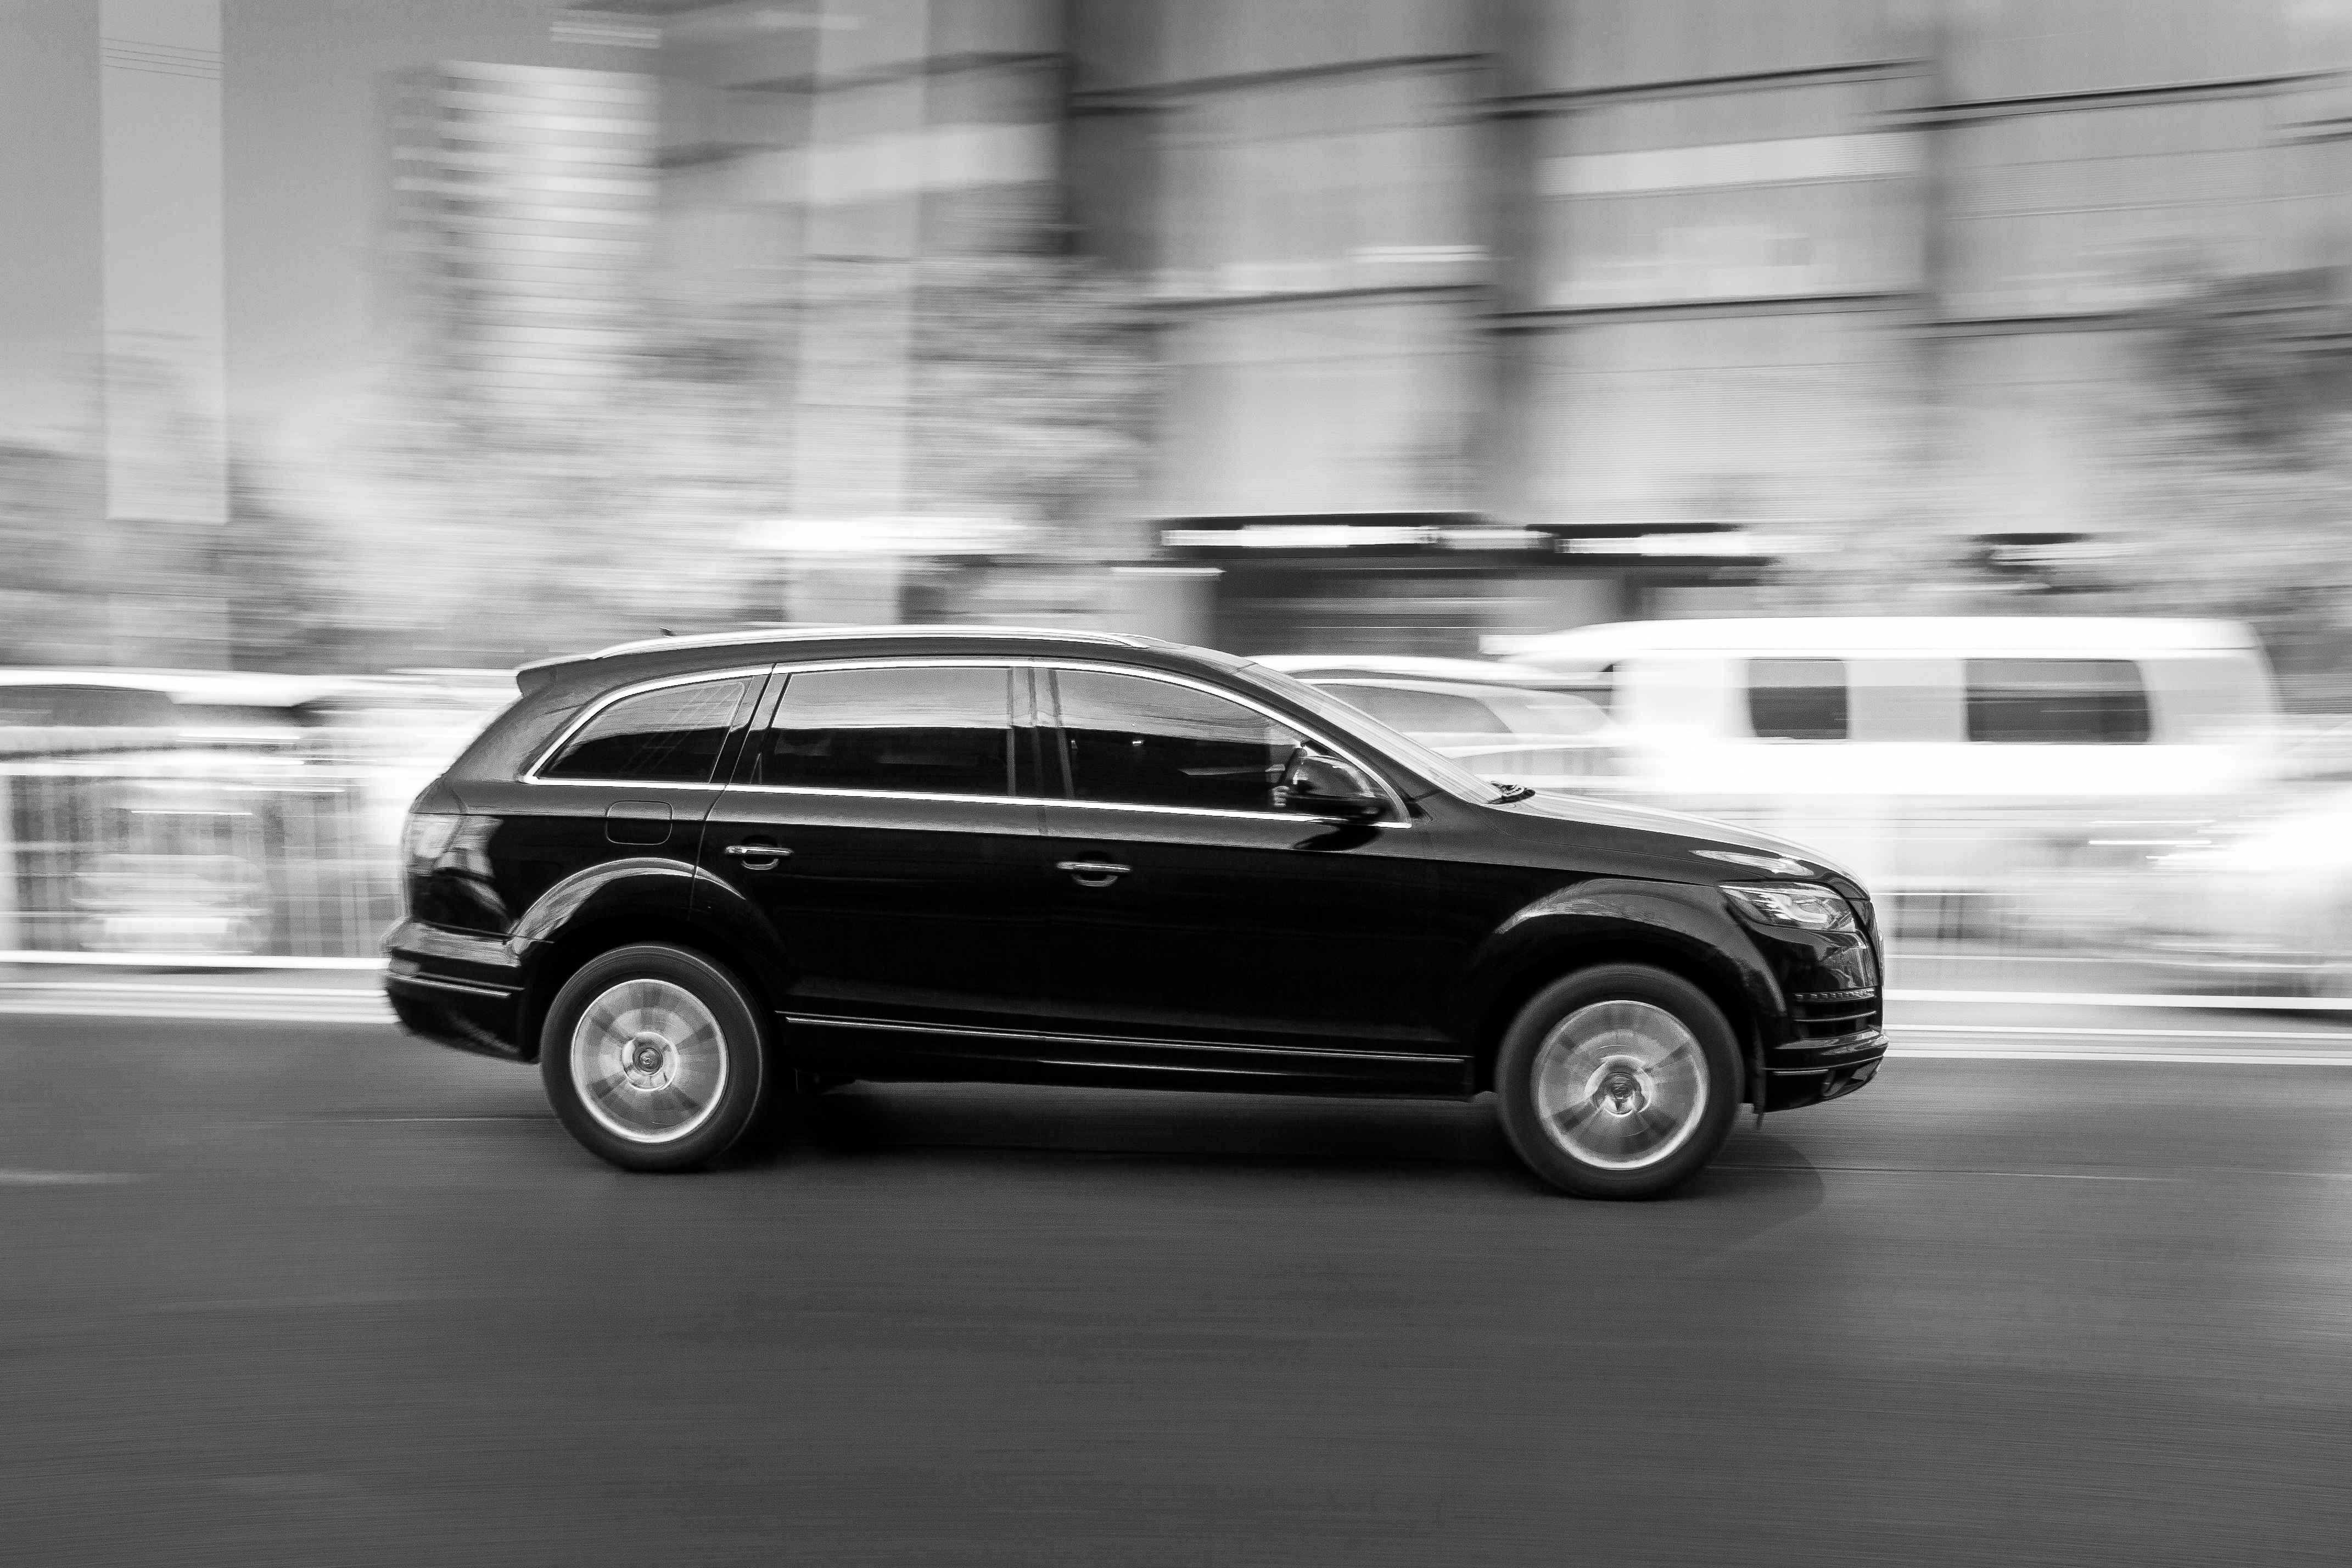
black and white, road, car, wheel, city, asphalt, vehicle, drive, auto, black white, background, panning, audi, rush, away, drag, road markings, tar, sport utility vehicle, land vehicle, driving a car, automobile make, automotive design, luxury vehicle, executive car, audi q5, audi q7, mitzieher, panningshot, panning shot